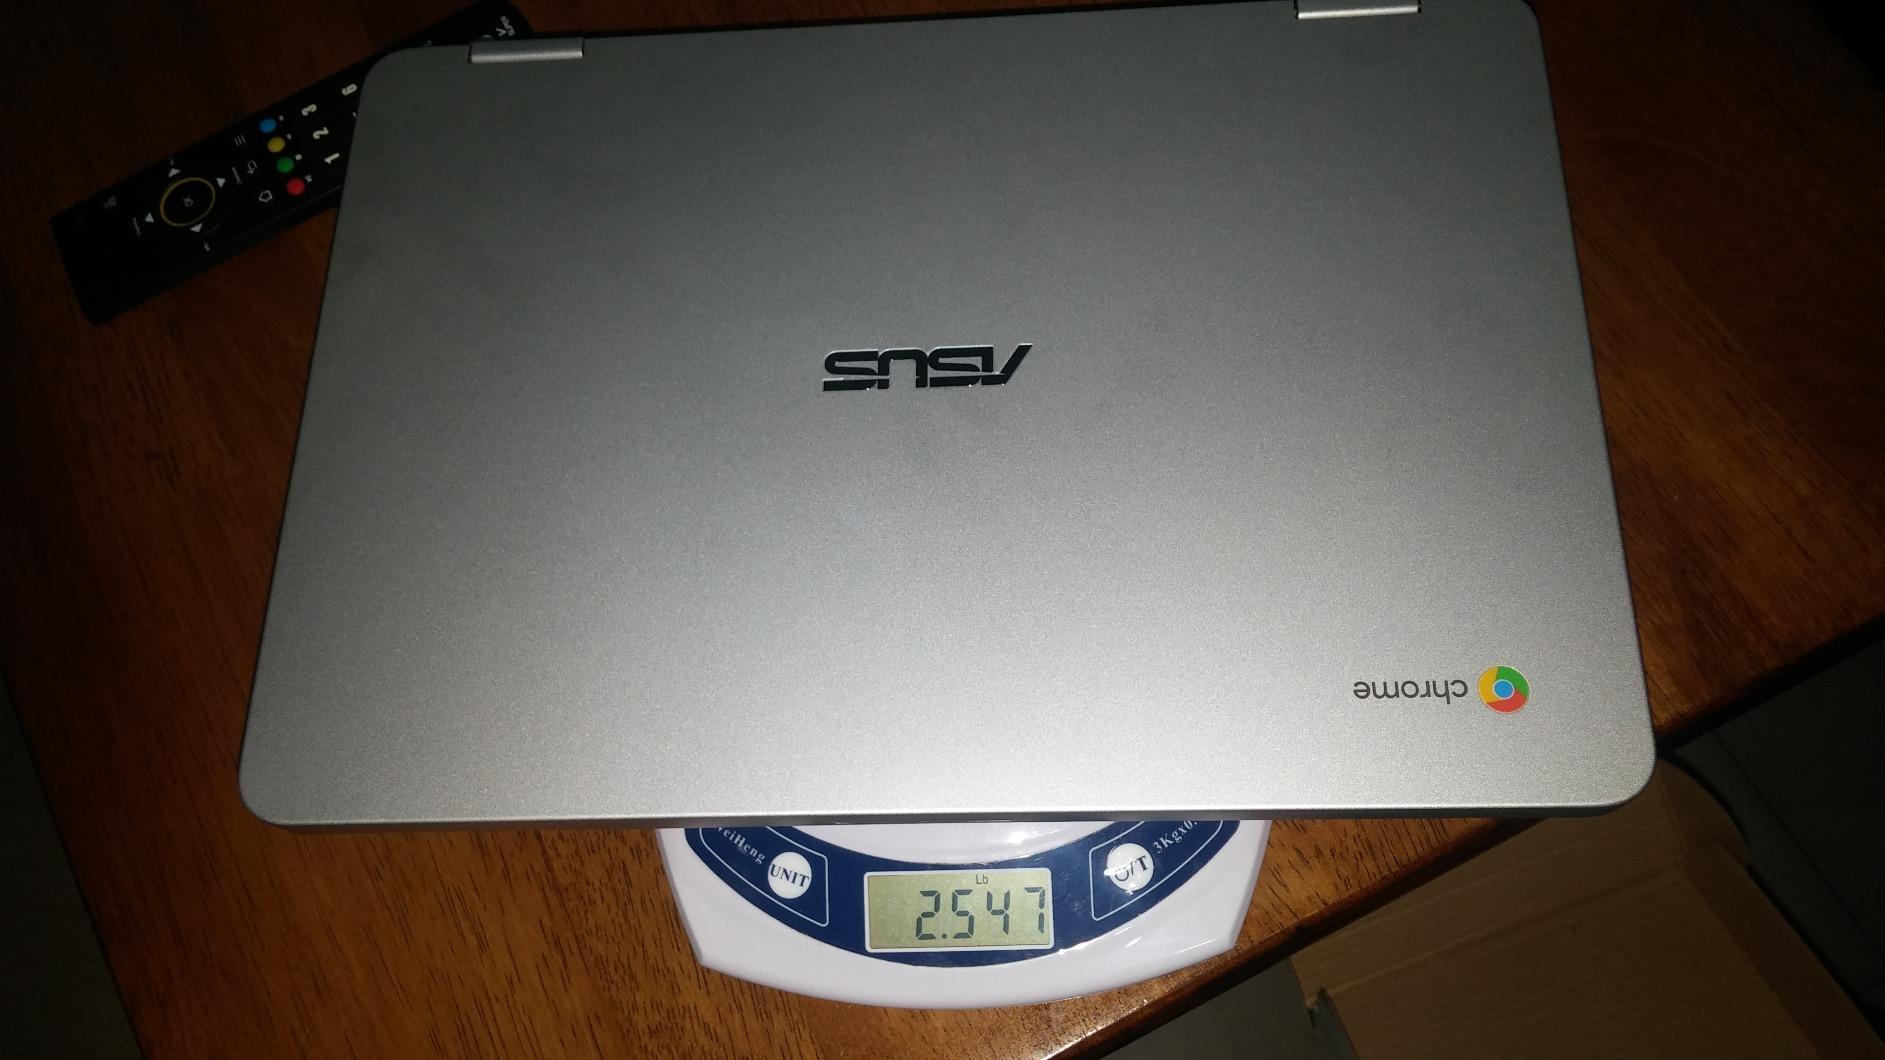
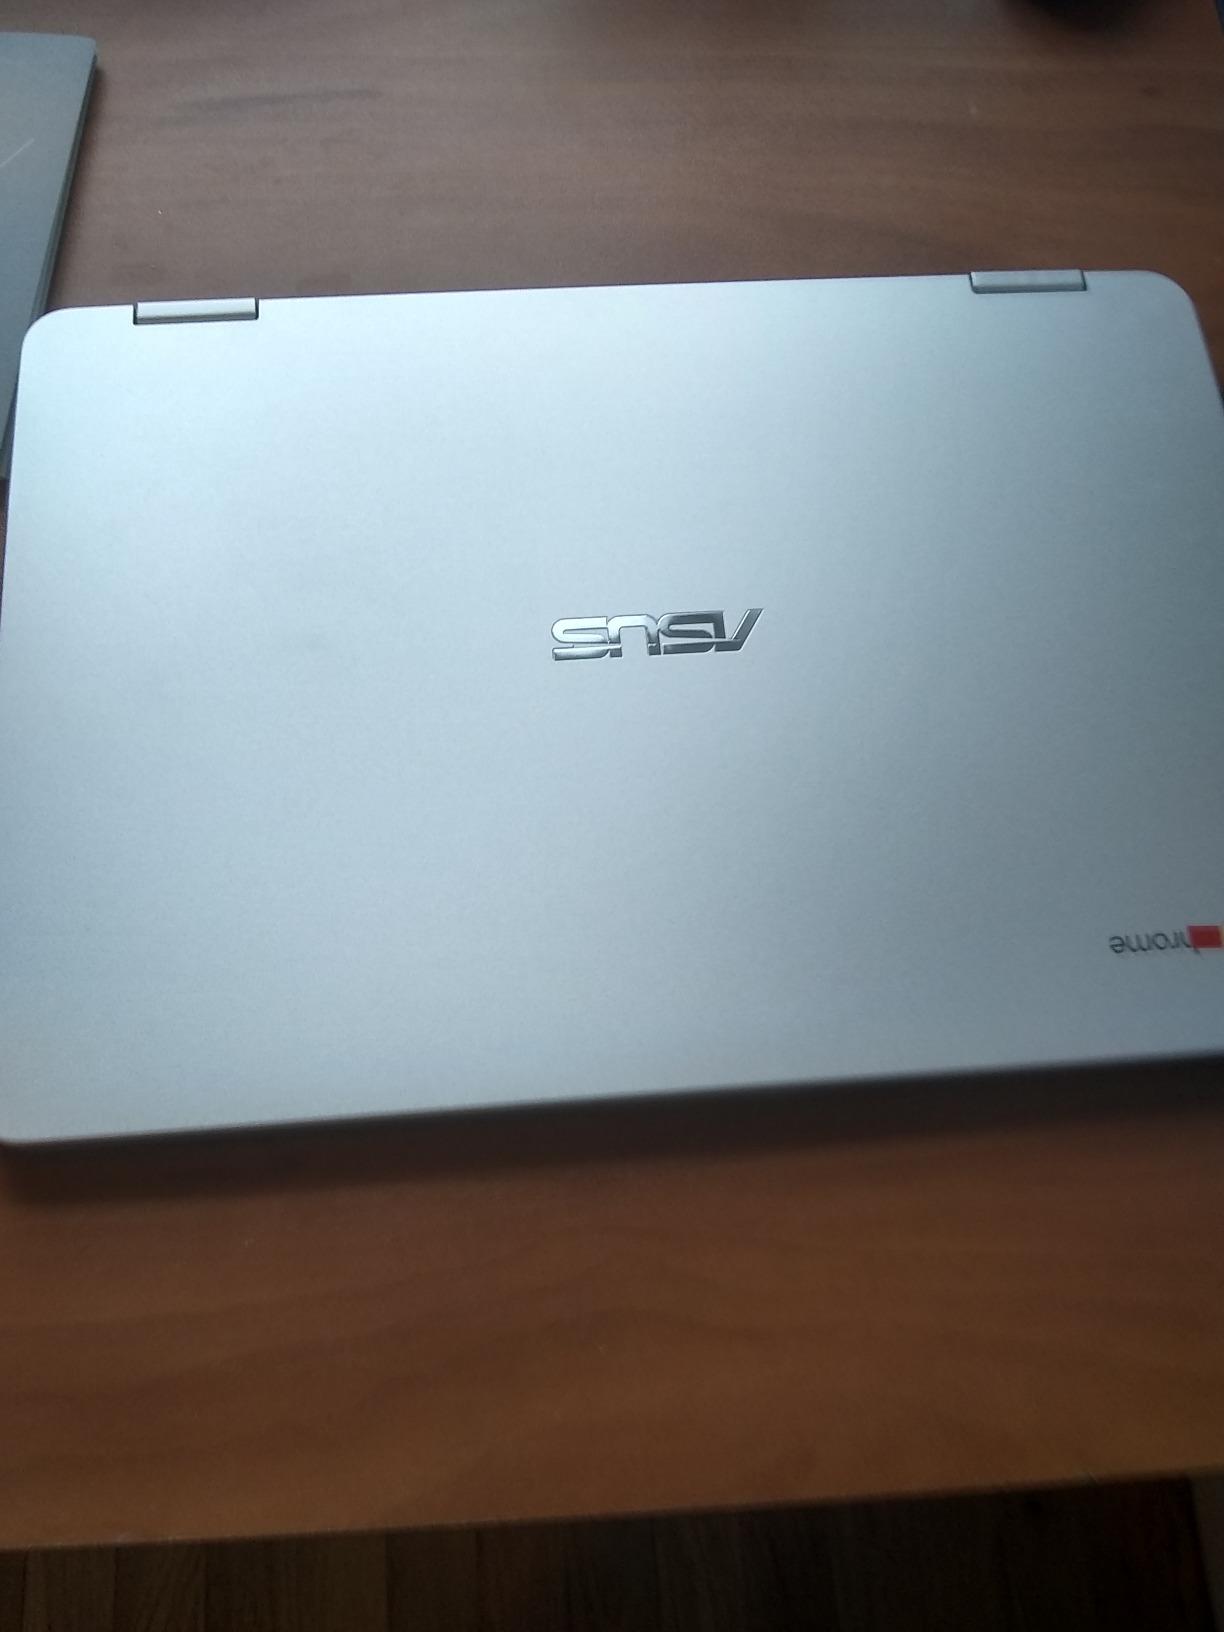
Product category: laptop
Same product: yes